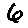
Label: 6